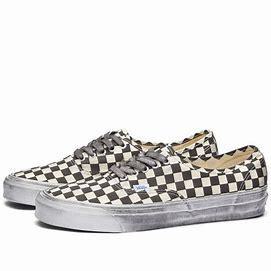
Brand: Vans
Model: UA OG Authentic LX